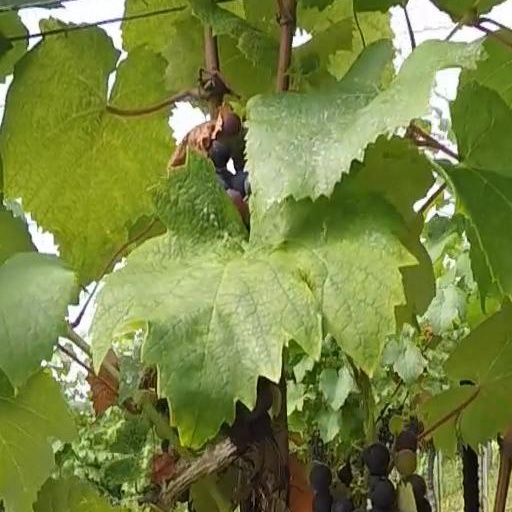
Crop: grape